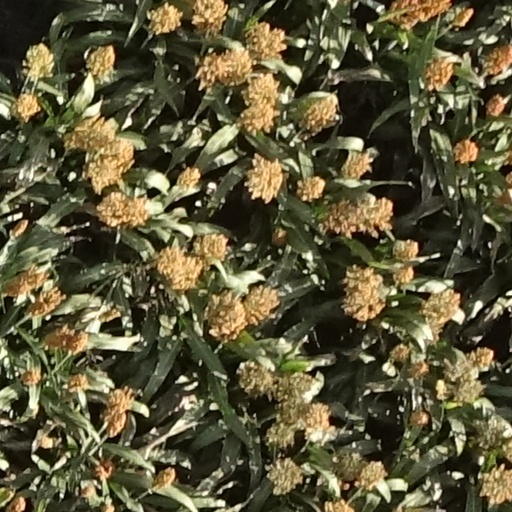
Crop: sorghum